Monkland, Queensland

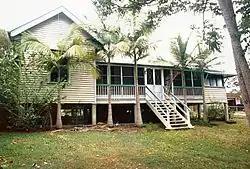
Monkland State School Residence, 1997

In 1880, a public meeting called for the establishment of a school, due to the number of families in the district and the long walk to the One Mile State School which had been established in 1869. Monkland State School opened on 24 September 1884 with 74 pupils in attendance. The school was struck by a tornado in 1932, and a new building had to be constructed. An extensive reconstruction occurred in 1958, and demountables were added in the 1970s and 1980s. The original timber-frame headmaster's residence, designed by architect Robert Ferguson, is largely fenced off from the school and has been heritage listed by the Queensland Government.